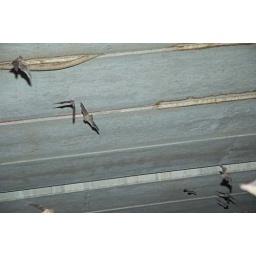
Bats flying under the bridge